Kovalevskaya Prize

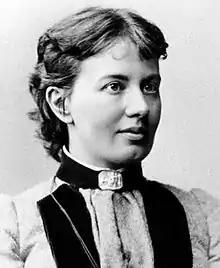
Sofia Kovalevskaya in 1888

Kovalevskaya Prize is a national scientific prize awarded by Russian Academy of Sciences for outstanding achievements in mathematics since 1997 in honor of Sofya Kovalevskaya.